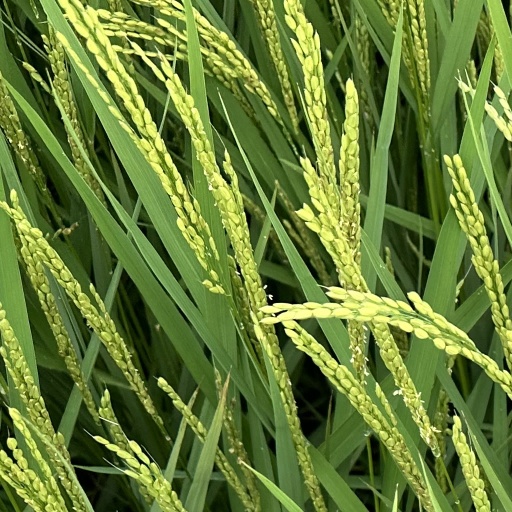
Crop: rice